Ivan Rimsky-Korsakov

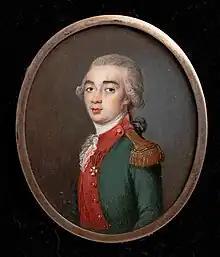
Portrait of I. N. Rimsky-Korsakov

Ivan Nikolajevich Rimsky-Korsakov, né "Korsav" (29 June 1754 – 31 July 1831 in Saint Petersburg, Russian Empire) was a Russian courtier and lover of Catherine the Great from 1778 to 1779.